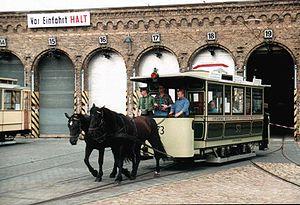
Le tramway de Berlin est le principal réseau de tram dans la capitale de l'Allemagne, exploité par le Berliner Verkehrsbetriebe. Il est également l'un des plus vieux réseaux dans le monde puisque ses origines remontent à 1865.